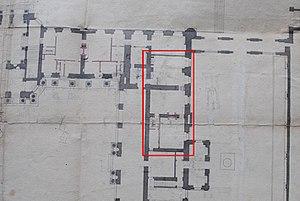
Plan du rez-de-chaussée du logement de Joyeux au Château-Vieux de Meudon, vers 1695.
Michel Thomassin, dit Joyeux ou parfois M. de Joyeuse est un danseur des ballets de jeunesse de Louis XIV, premier valet de chambre de Monseigneur, fils de Louis XIV, et successivement gouverneur du château de Choisy de 1693 à 1695, puis gouverneur du château de Meudon de 1695 à 1706, ainsi que gouverneur du château de Chaville, de 1696 à 1706.